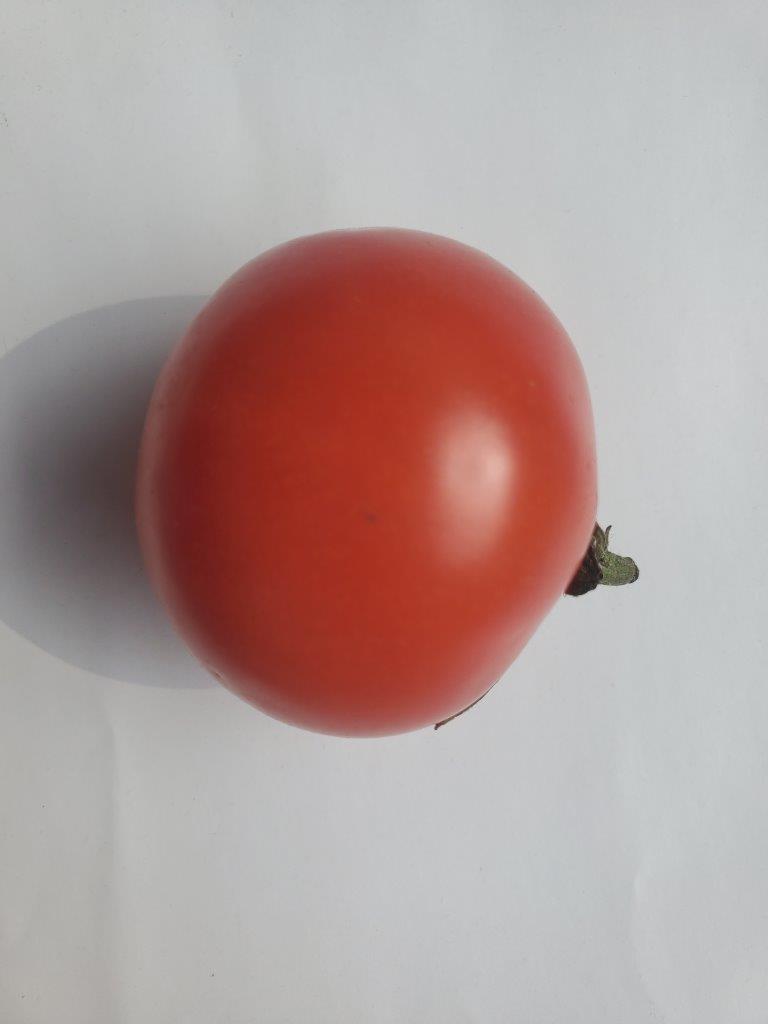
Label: Fresh